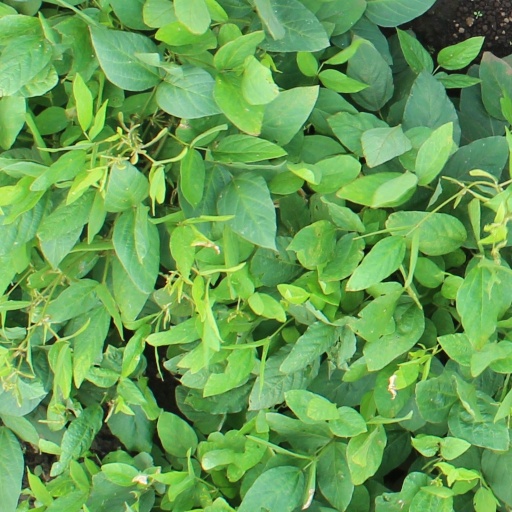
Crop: soybean